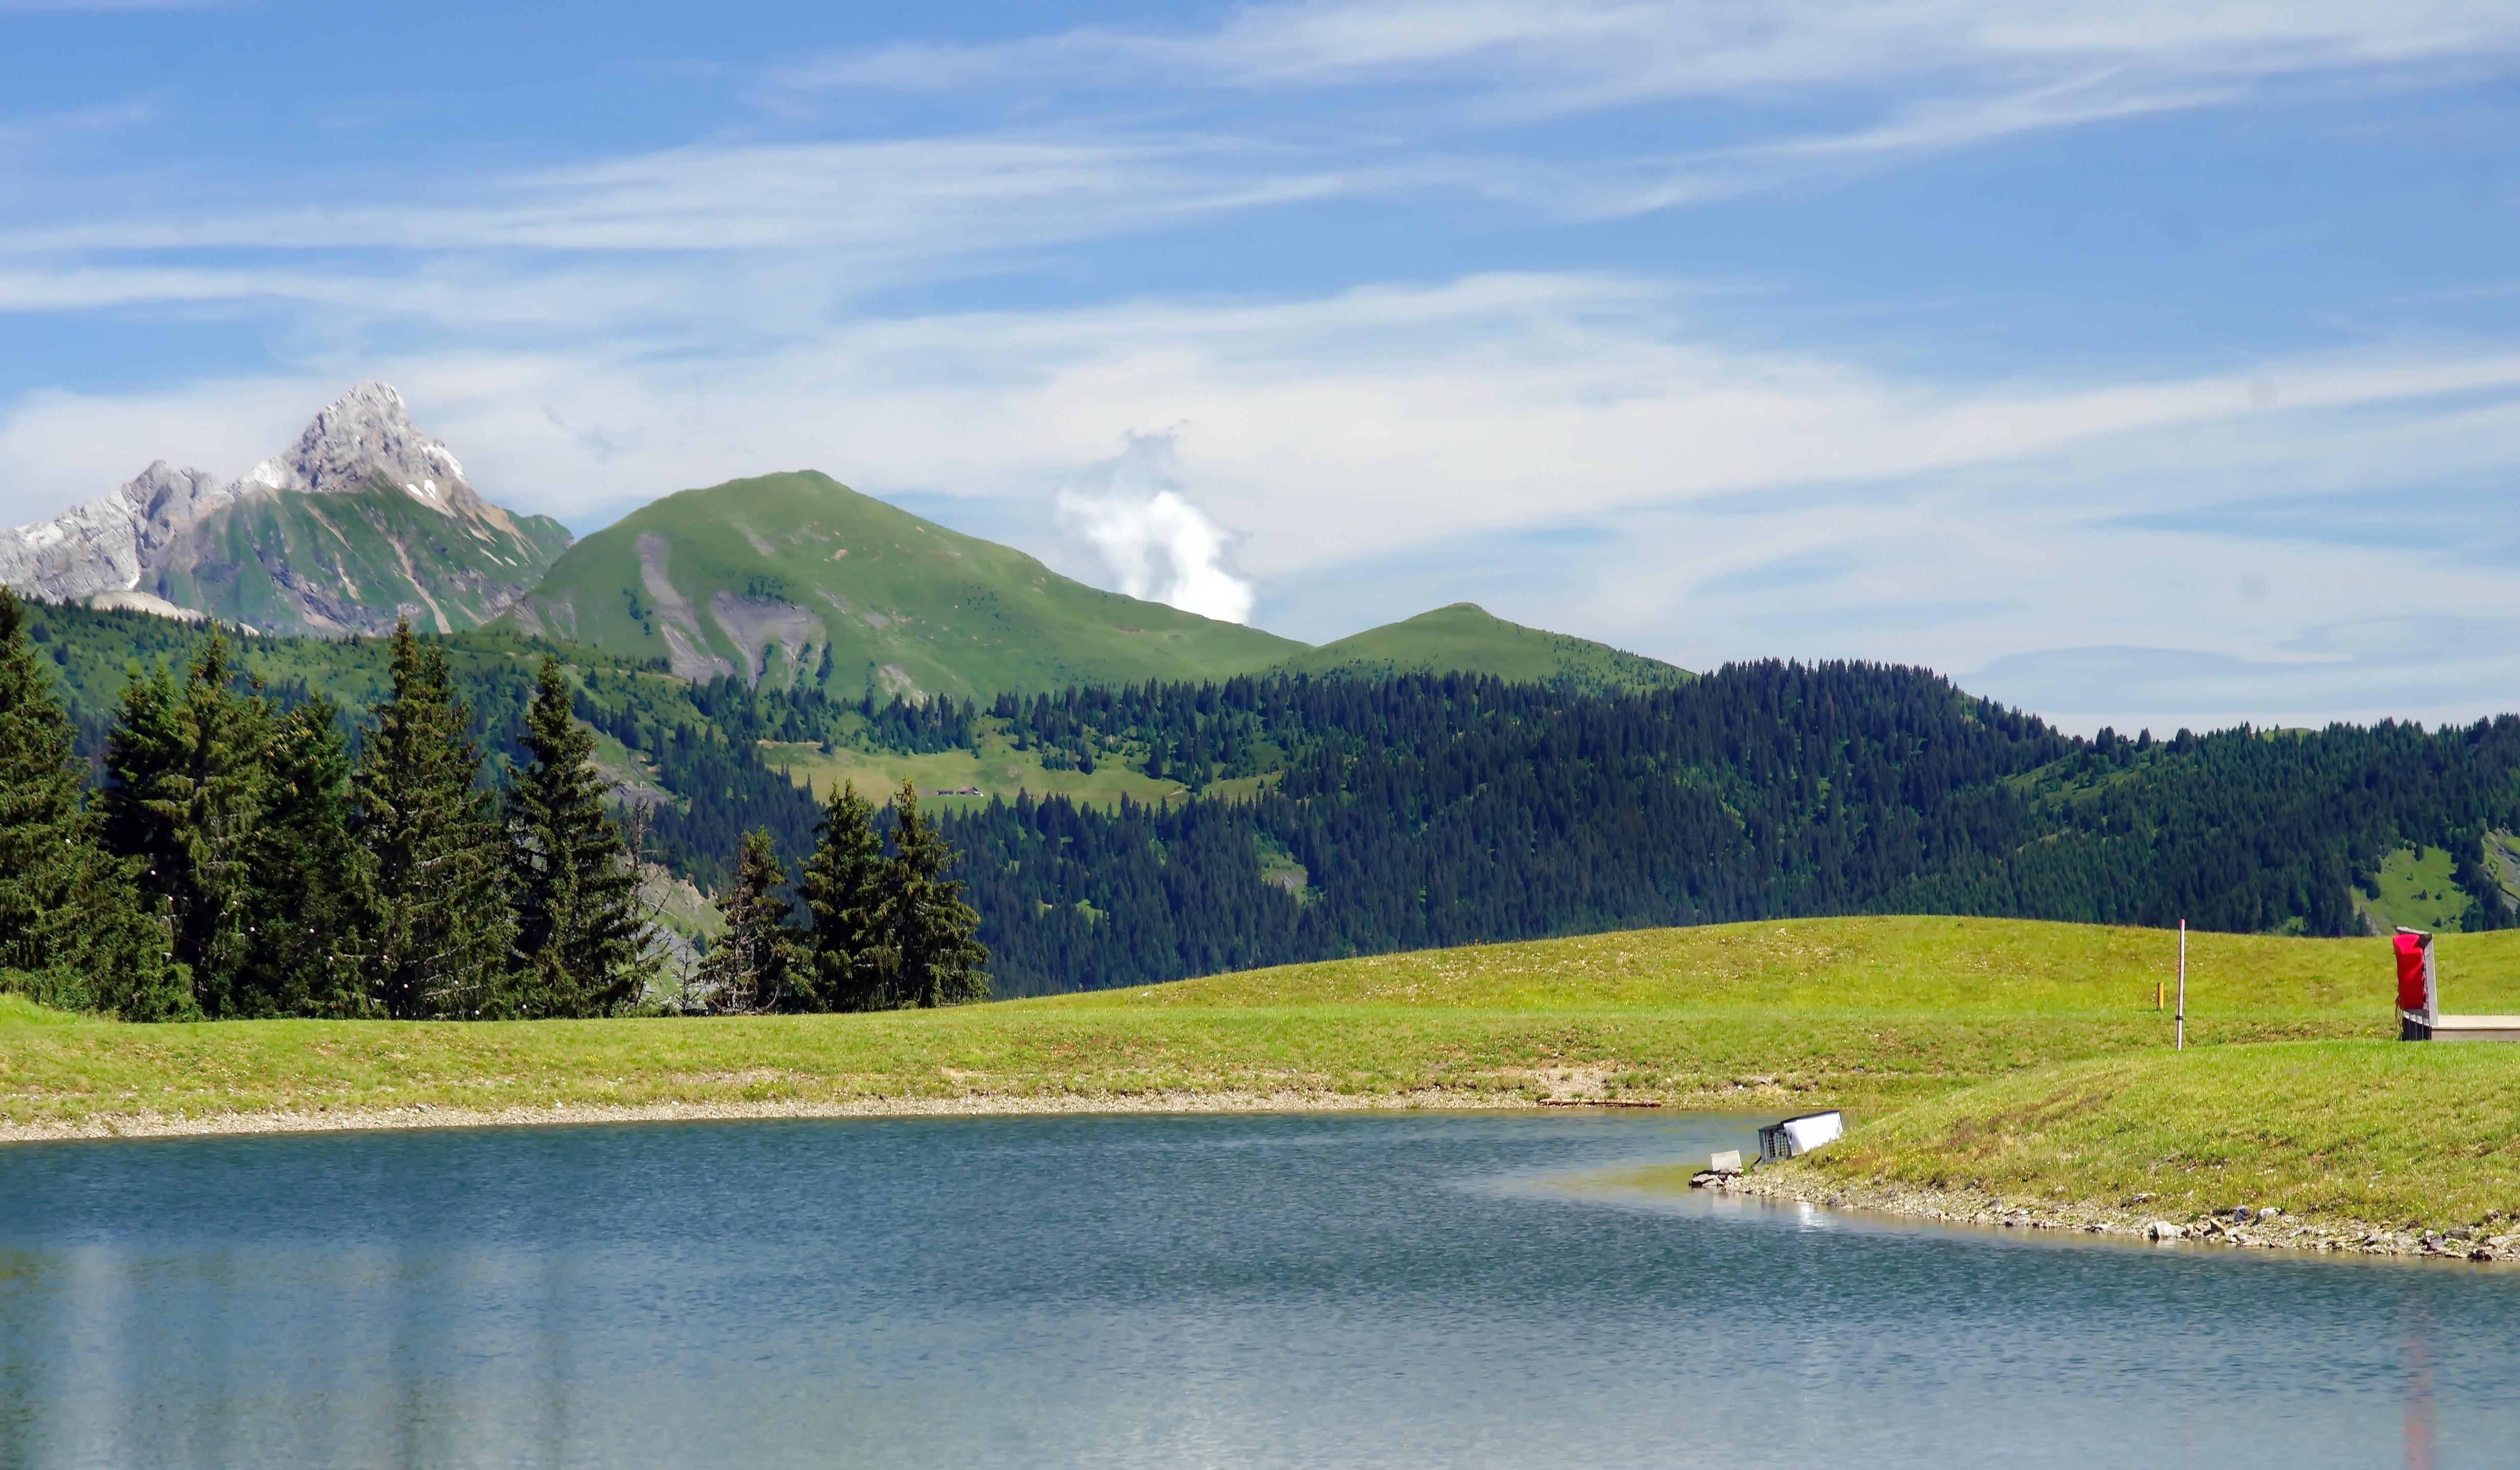
landscape, nature, mountain, hiking, meadow, lake, mountain range, solitude, france, reflection, reservoir, alps, loch, landform, immensity, thick cloud, mountainous landforms